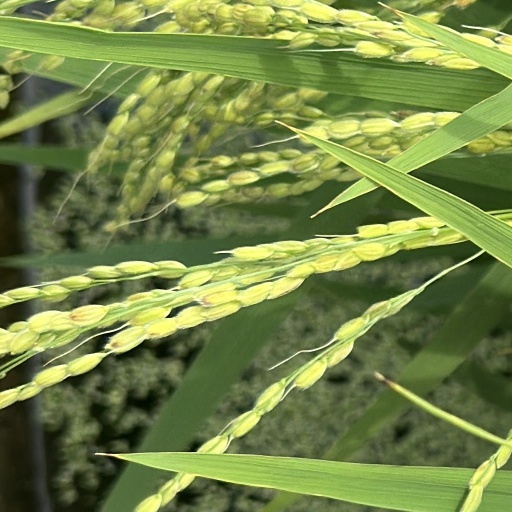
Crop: rice